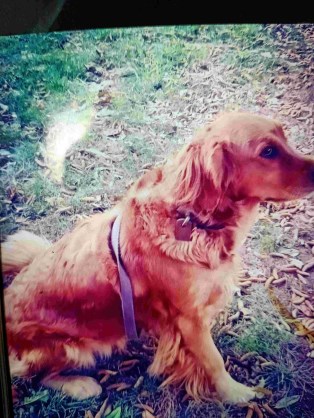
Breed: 5355-n000126-golden_retriever